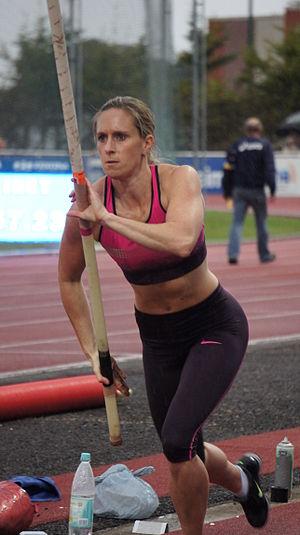
Rencontres d'athlétisme de Reims 2013 .